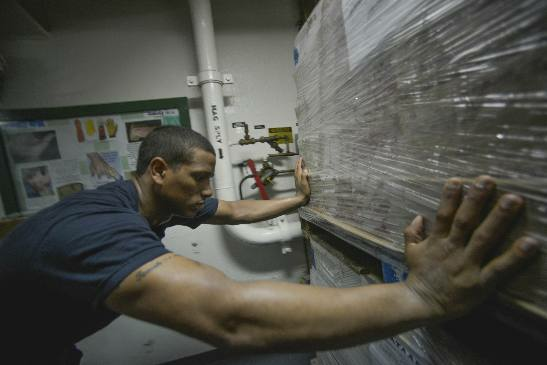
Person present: Yes